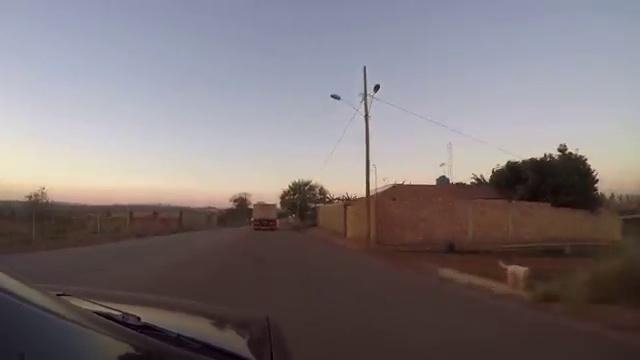
Fire: no
Smoke: no